Space Systems Command

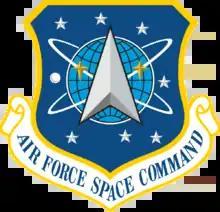
In 2001, military space development was consolidated under Air Force Space Command.

On 1 August 2006, the Space and Missile Systems Center reorganized itself along a traditional Air Force wing and group construct. These included the Military Satellite Communications Systems Wing which replaced the MILSATCOM Joint System Program Office (JPO), the Launch and Range Systems Wing, which replaced the Launch and Ranges JPO, the Global Positioning Systems Wing, which replaced the Navstar GPS JPO, the Space-Based Infrared Systems Wing, which replaced the SBIRS System Program Office (SPO), the Space Superiority Systems Wing, the Space Development and Test Wing at Kirtland Air Force Base, which included the former SMC Detachment 12, the 61st Air Base Wing, which replaced the 61st Air Base Group, the Satellite Control and Network Systems Group, which replaced the Air Force Satellite Control Network SPO, the Space Logistics Group, which replaced the SMC Logistics Support Squadron, and the Defense Meteorological Satellite Program Systems Group, which replaced the DMSP SPO. On 31 March 2008, the Missile Defense Systems Group was activated.